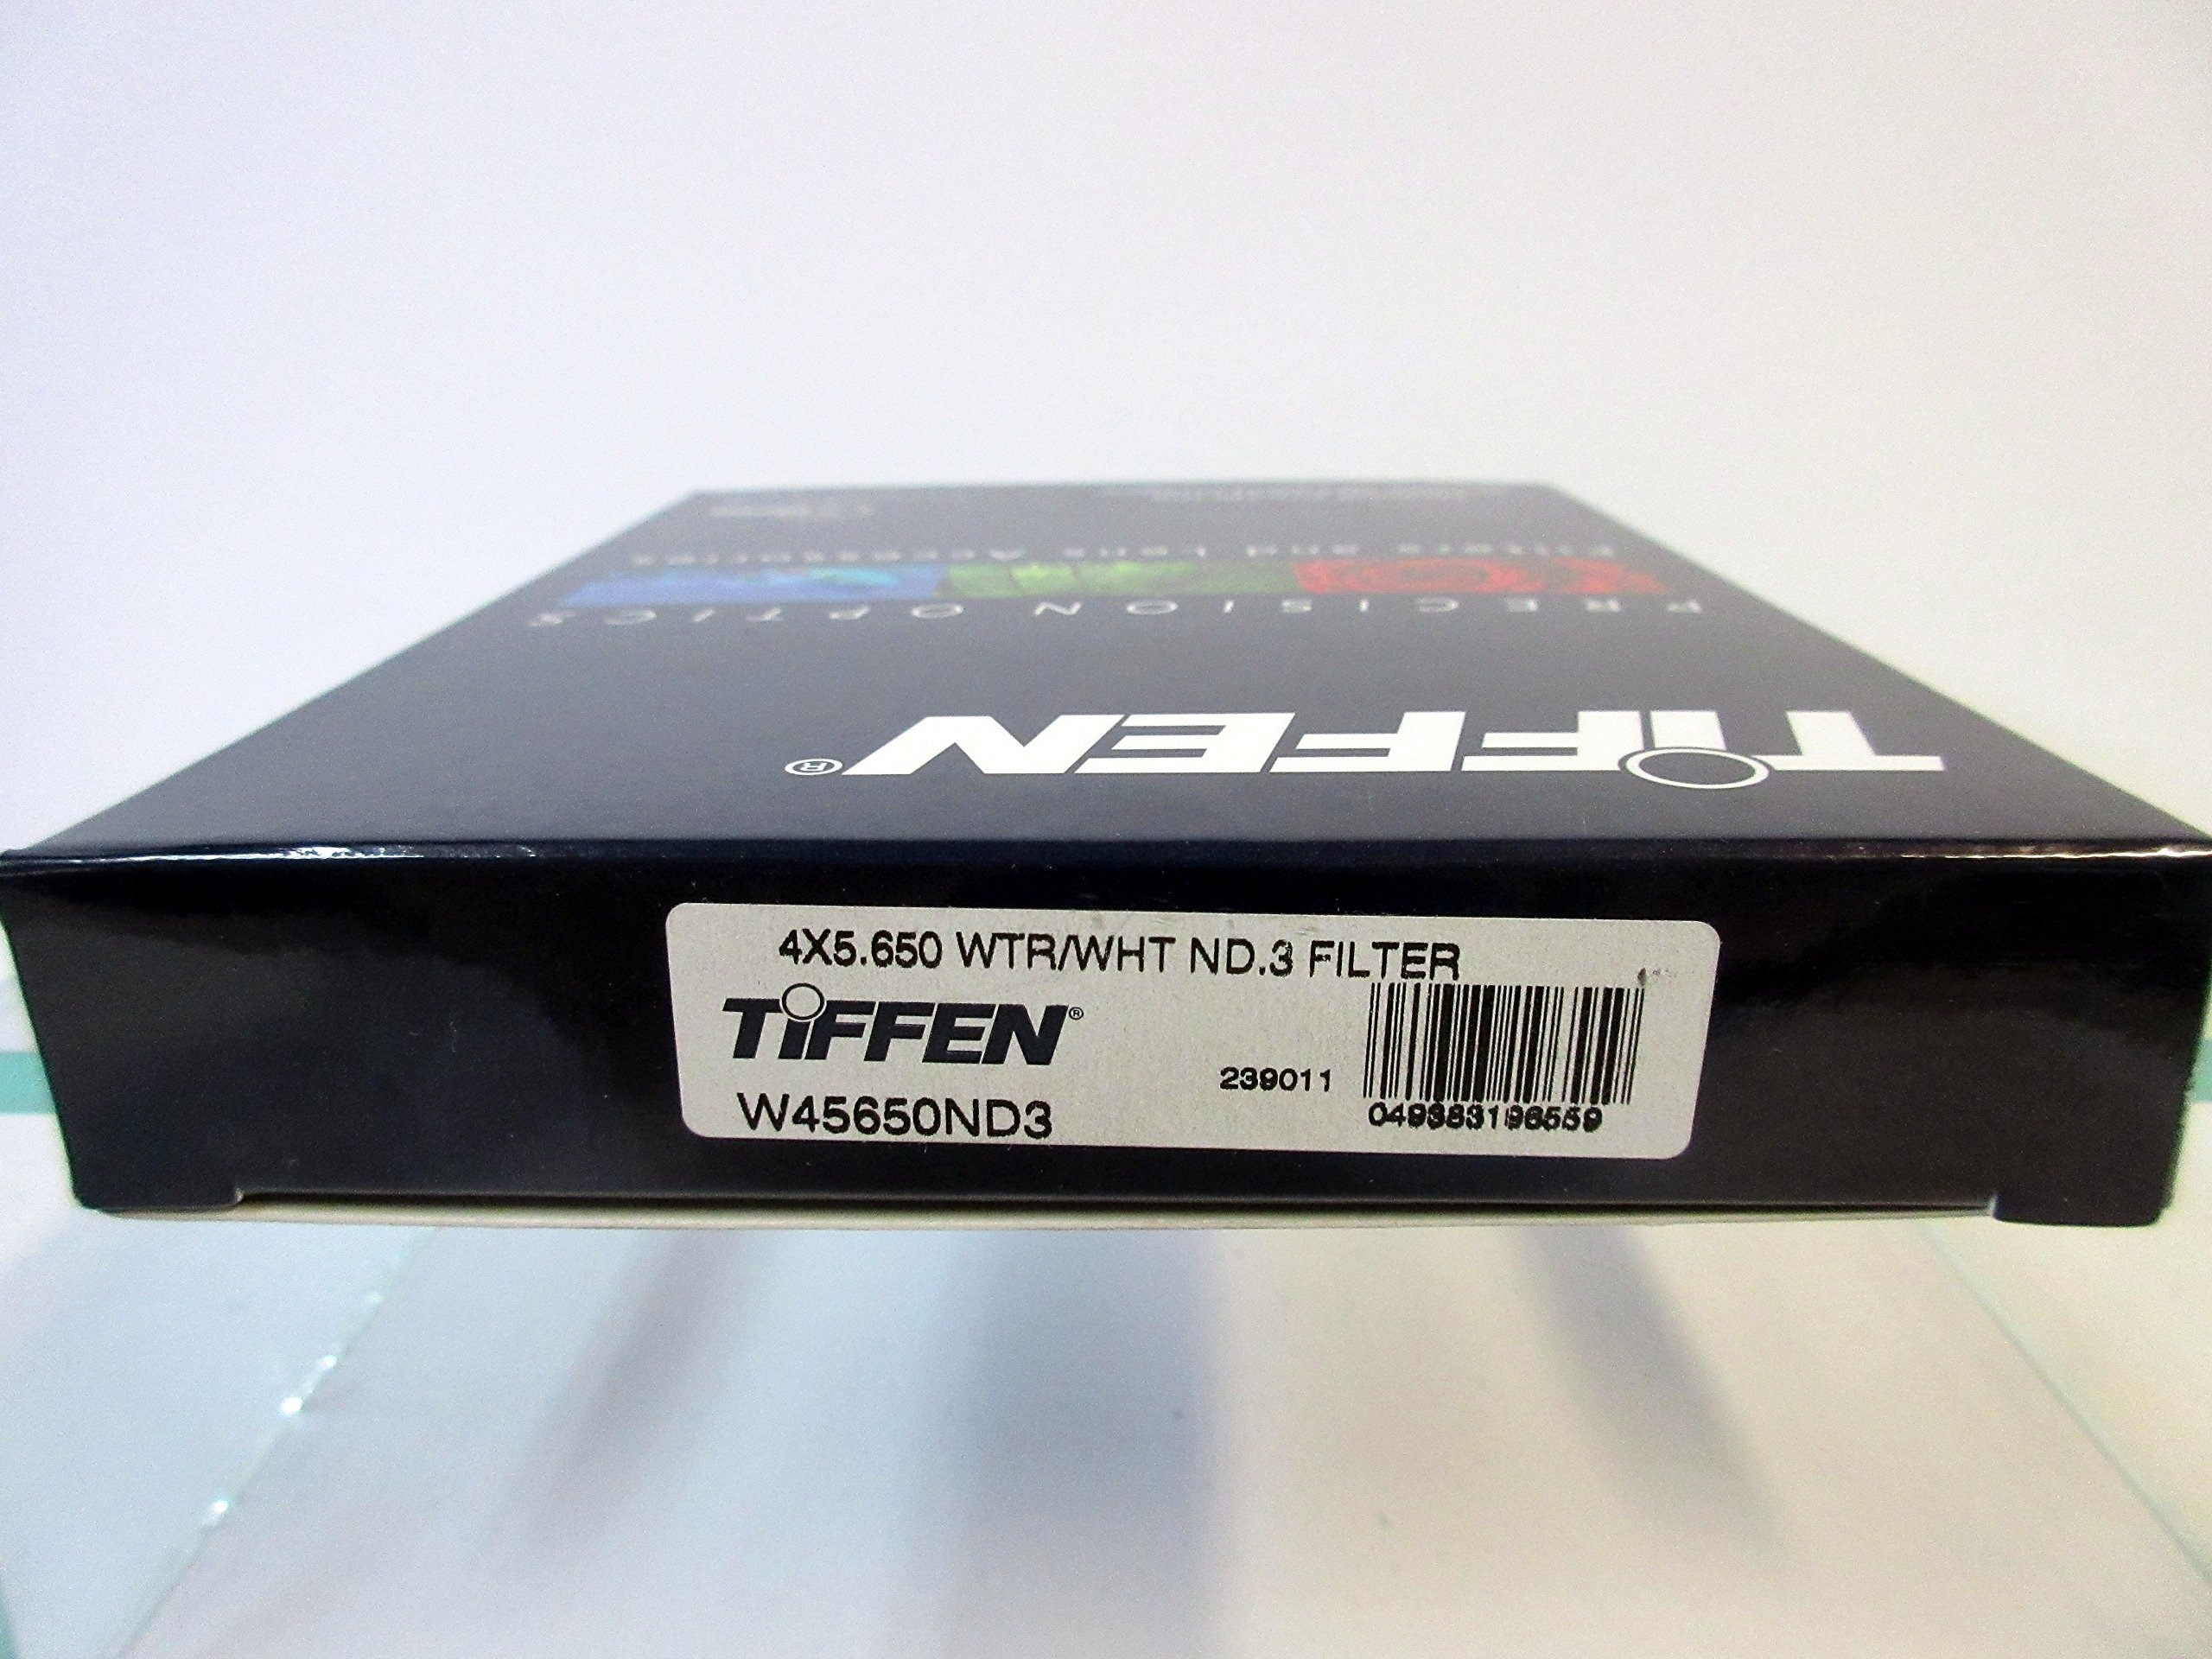
Item Name: Tiffen 4x5.65" 0.3 ND Filter
Bullet Point: Darkens Entire Image|Allows Reduced Shutter Speed|Allows Wider Aperture|ColorCore Technology|Water White Glass Filter
Product Description: The Tiffen 4 x 5.65" ND Filter is a solid neutral density filter providing exposure reduction. This density creates a darkening of the entire image, allowing you to photograph with a wider aperture or slower shutter speed than normally required. By slowing your exposure time or increasing your aperture, you are able to control depth of field and convey movement more easily. Neutral density filters do not affect the coloration of the image and are ideal for pairing with other filters. This filter is constructed from Water White glass and is made using ColorCore technology, a process that involves laminating the filter substrate between 2 pieces of optical glass and grinding flat to a tolerance of 1/10,000th of an inch. This filter measures 4 x 5.65" / 101.6 x 143.5mm. Darkens Entire Image Allows Reduced Shutter Speed Allows Wider Aperture ColorCore Technology Water White Glass Filter
Value: nan
Unit: None

Price: 299